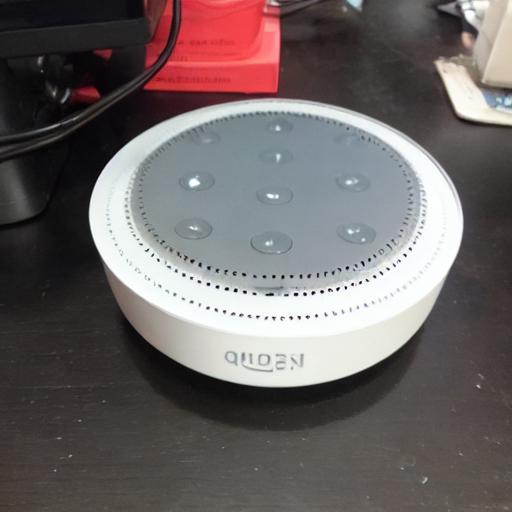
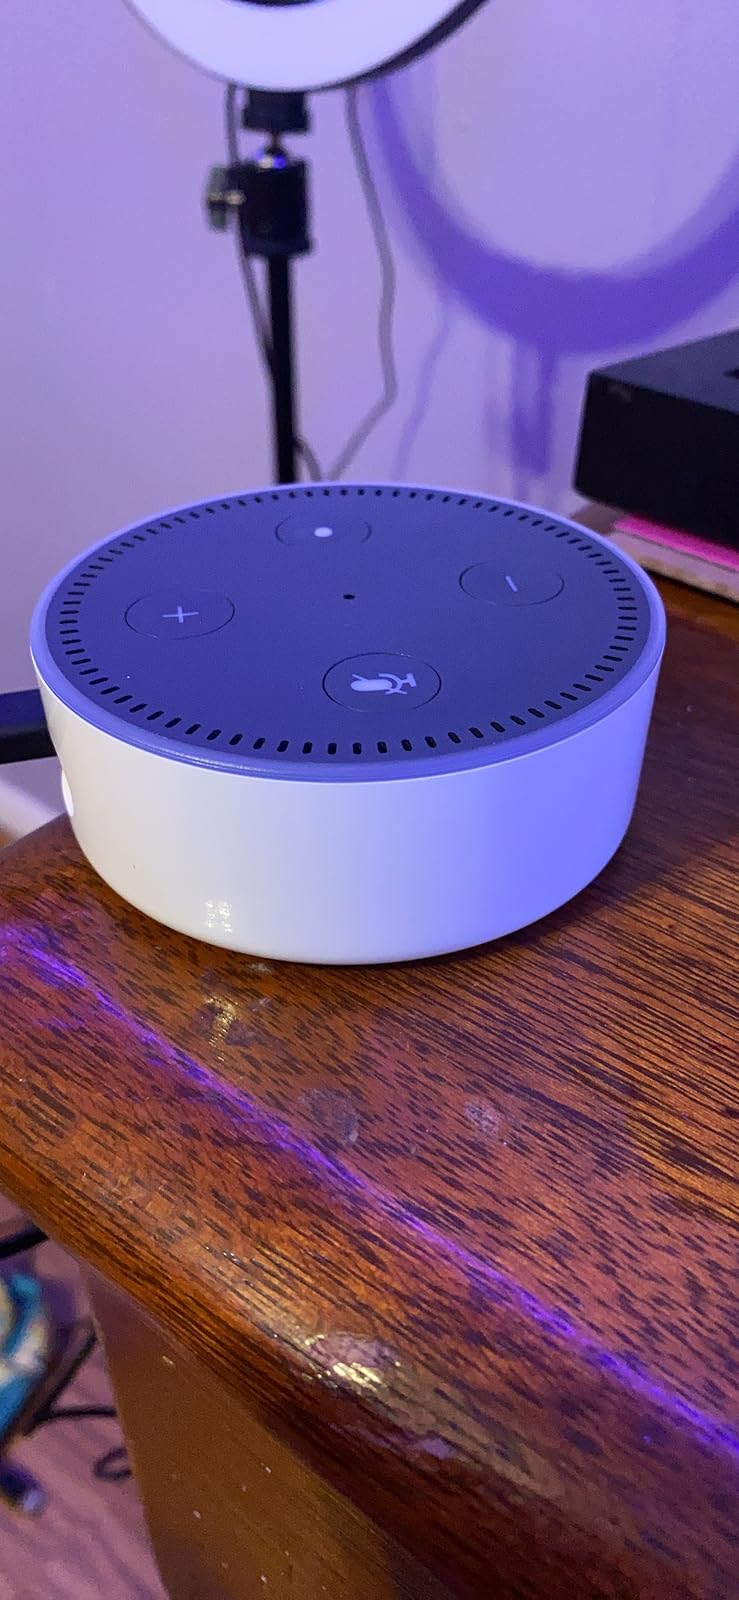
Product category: speaker
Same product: no